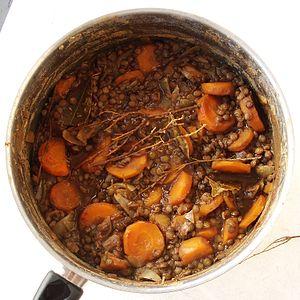
Un ragoût aux lentilles, carottes, oignons et poireaux, assaisonné de branches de thym et de feuilles de laurier. Il contient également de la pâte aux tomates ainsi que du sel.